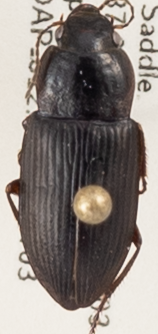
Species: Anisodactylus similis
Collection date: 2019-07-03
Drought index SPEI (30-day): -0.17
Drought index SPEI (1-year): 0.39
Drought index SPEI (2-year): -0.03